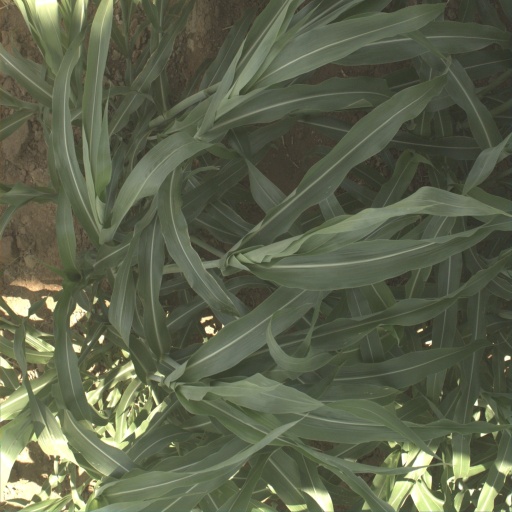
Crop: sorghum